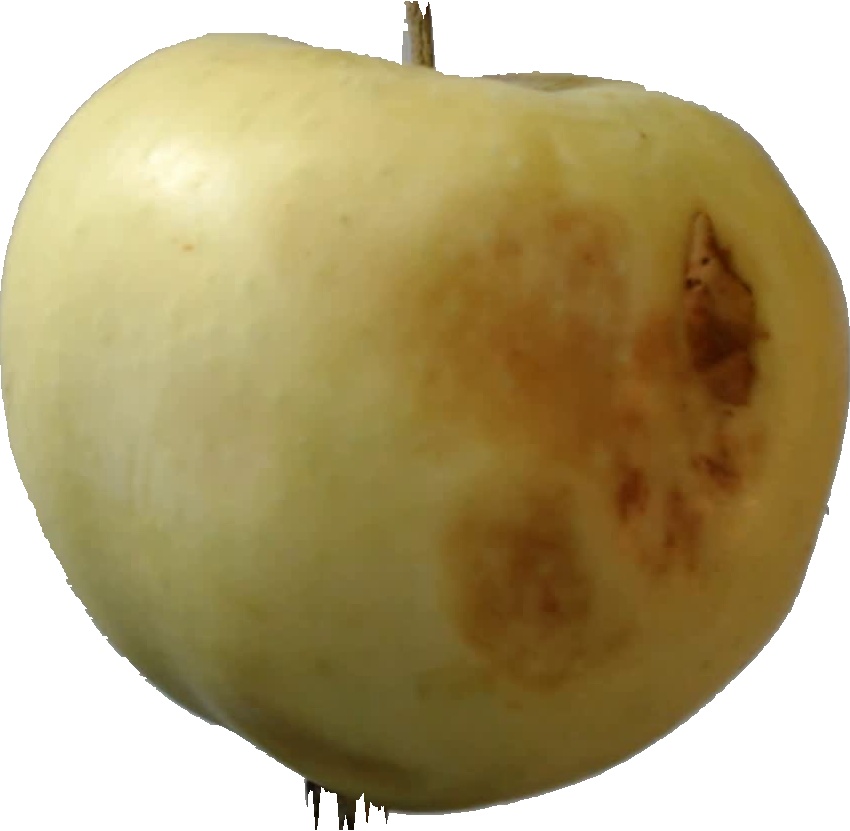
Label: apple_hit_1